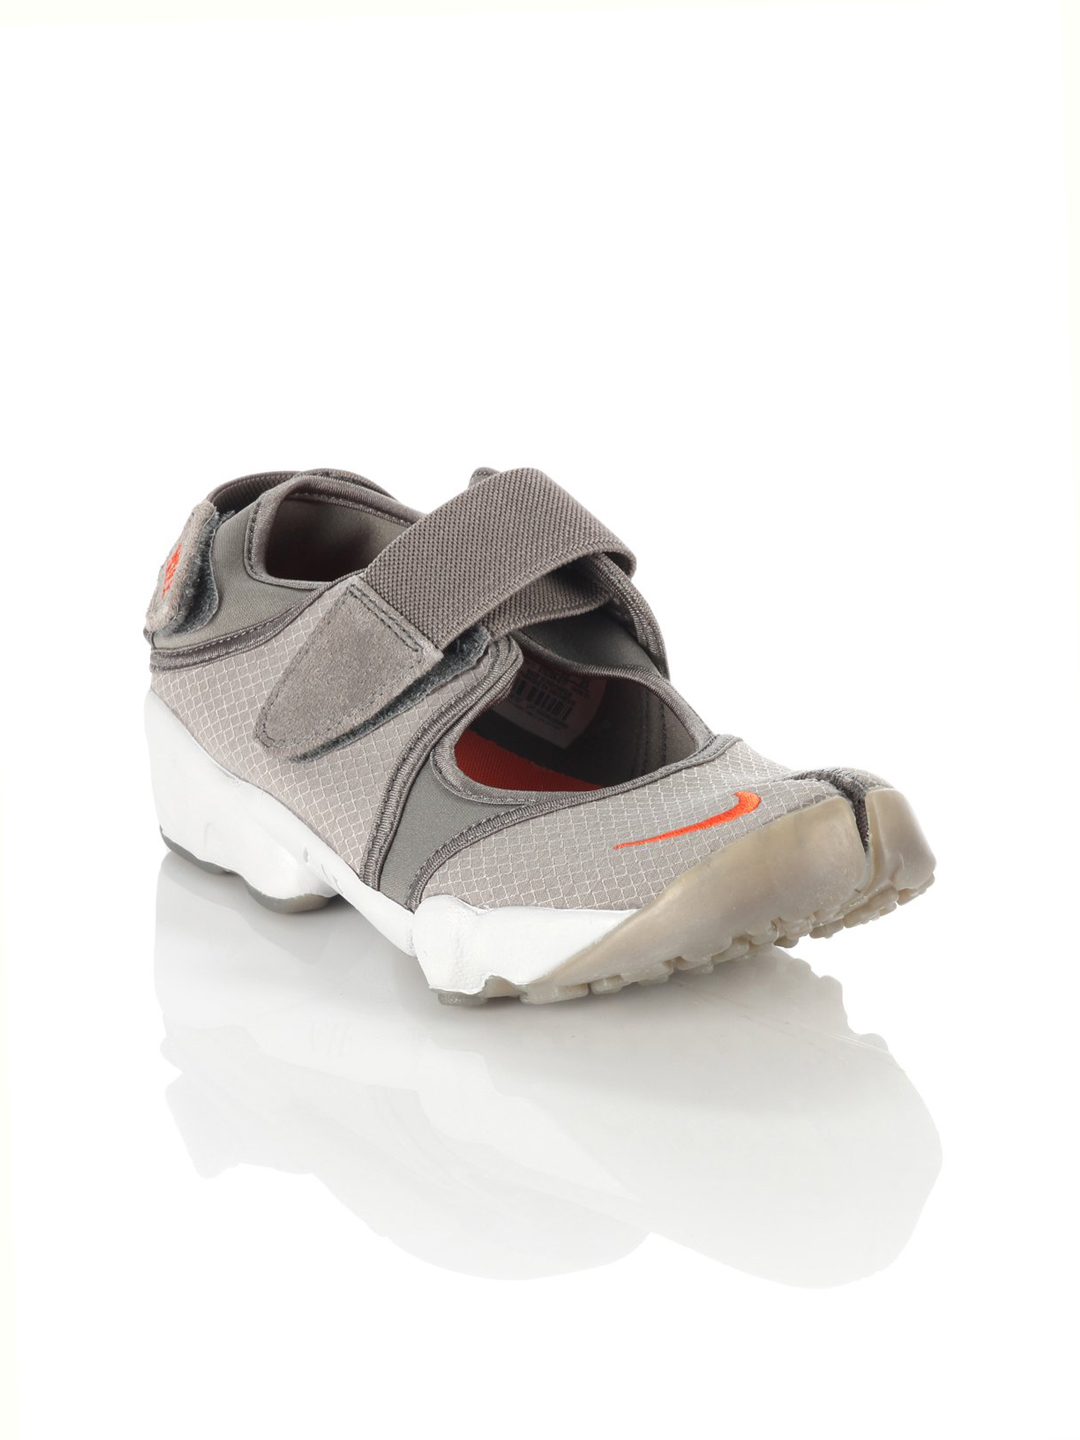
Nike Women Air Rift Grey Shoes
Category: Footwear / Shoes / Casual Shoes
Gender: Women
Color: Grey
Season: Summer 2012
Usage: Casual